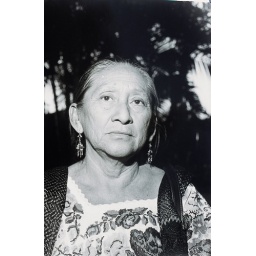
Elderly native woman in Meridas plaza grande, December 2003. Photogrphed with medium format mamiyaflex with black and white 120 film